Amoeba

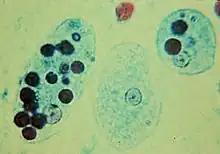
Trophozoites of the pathogenic "Entamoeba histolytica" with ingested red blood cells

The size of amoeboid cells and species is extremely variable. The marine amoeboid "Massisteria voersi" is just 2.3 to 3 micrometres in diameter, within the size range of many bacteria. At the other extreme, the shells of deep-sea xenophyophores can attain 20 cm in diameter. Most of the free-living freshwater amoebae commonly found in pond water, ditches, and lakes are microscopic, but some species, such as the so-called "giant amoebae" "Pelomyxa palustris" and "Chaos carolinense", can be large enough to see with the naked eye.